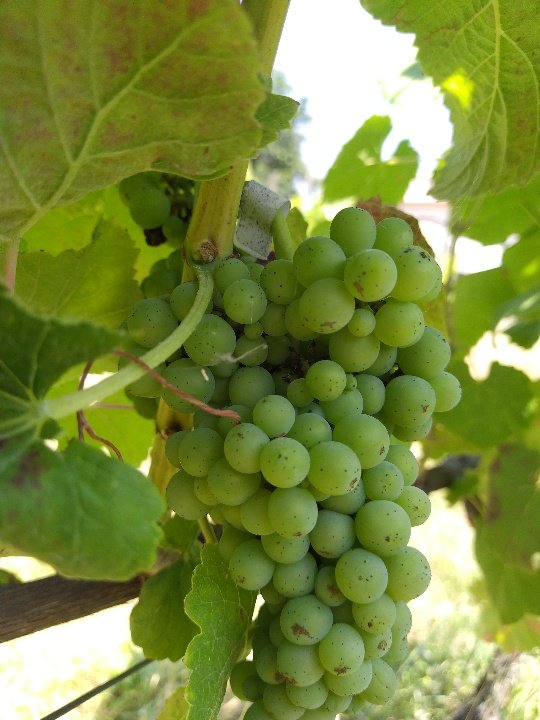
Berries visible: 75
Grape clusters: 1